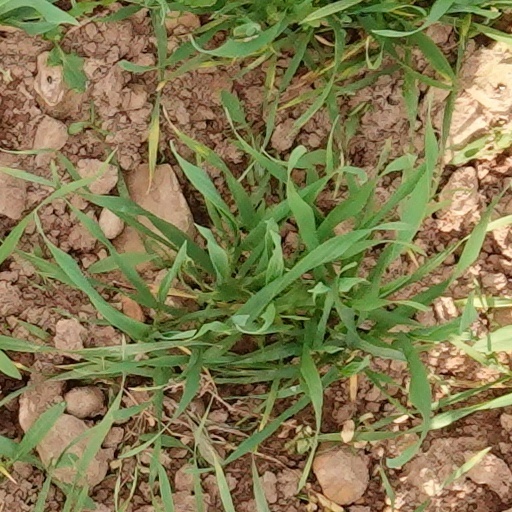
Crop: wheat